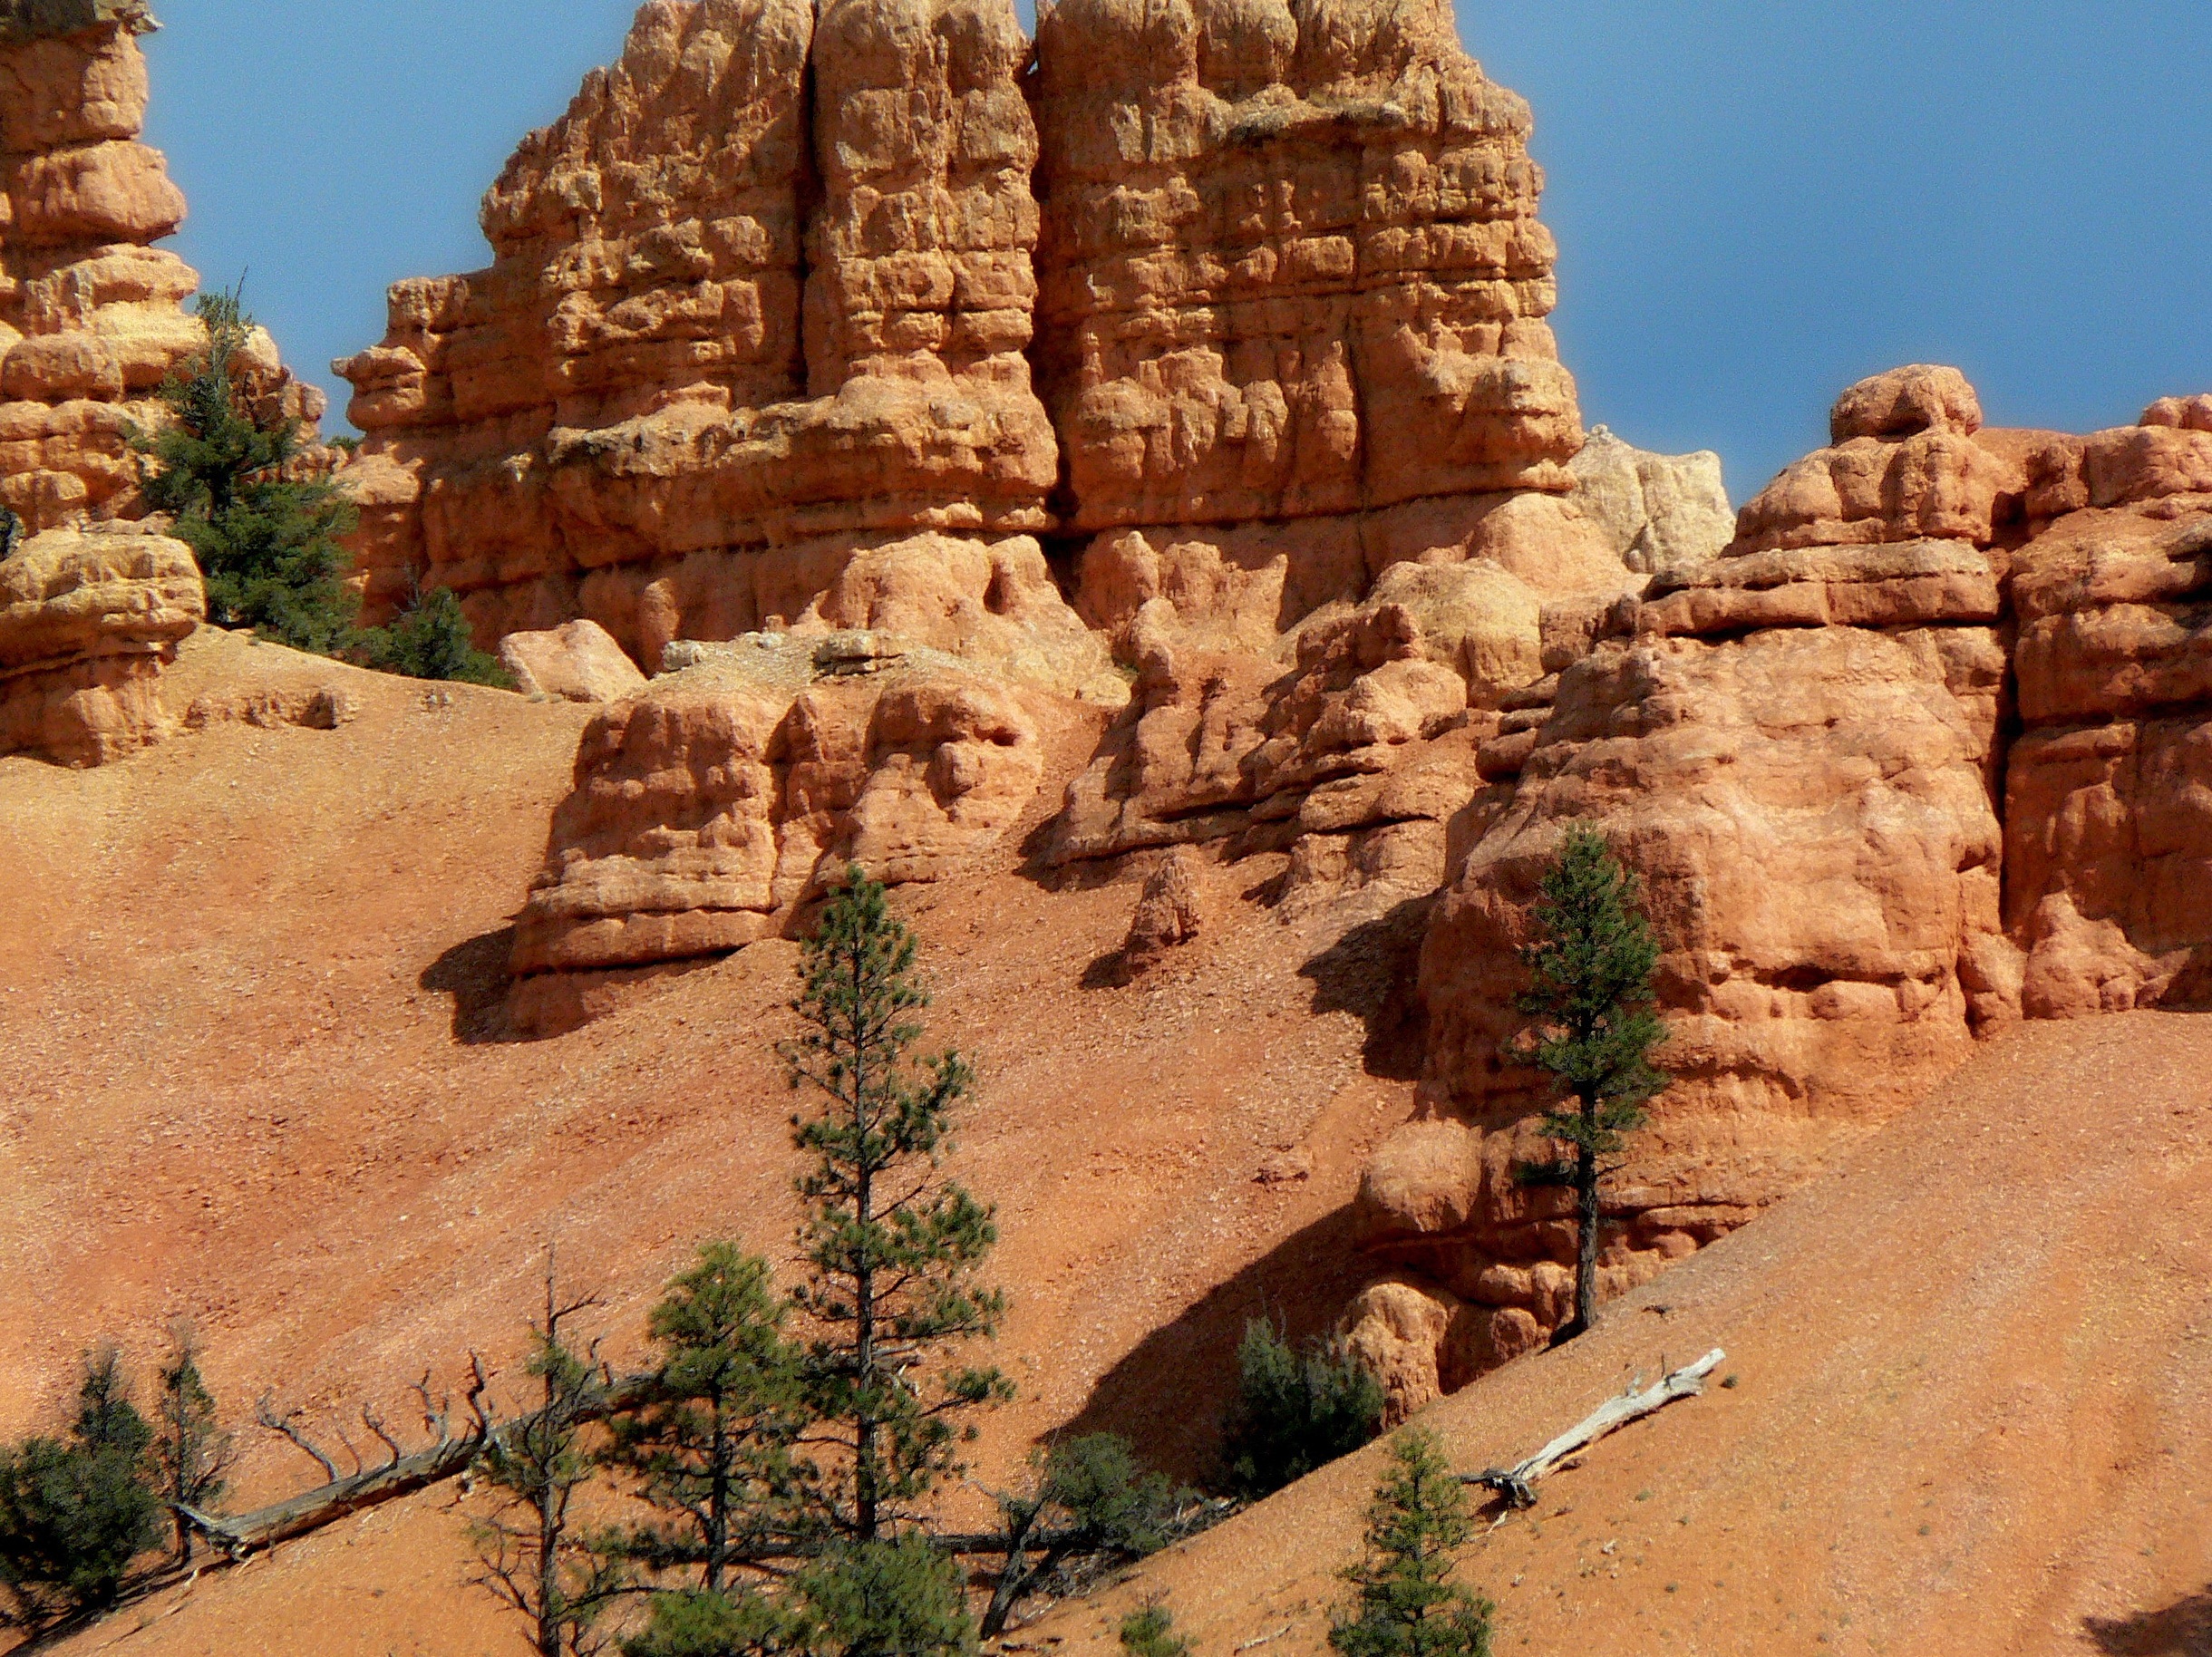
landscape, rock, desert, valley, panorama, formation, cliff, arch, usa, canyon, terrain, national park, geology, badlands, plateau, bryce canyon, wadi, tourist site, unesco world heritage site, immensity, historic site, wonders, ancient history